St Giles' Cathedral

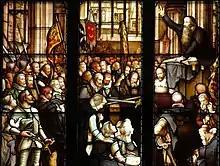
John Knox (top right) preaching the funeral sermon of the Regent Moray in 1570, depicted in a 19th-century window

During the period of these petitions, William Preston of Gorton had, with the permission of Charles VII of France, brought from France the arm bone of Saint Giles, an important relic. From the mid-1450s, the Preston Aisle was added to the southern side of the choir to commemorate this benefactor; Preston's eldest male descendants were given the right to carry the relic at the head of the Saint Giles' Day procession every 1 September. Around 1460, extension of the chancel and the addition thereto of a clerestory were supported by Mary of Guelders, possibly in memory of her husband, James II.